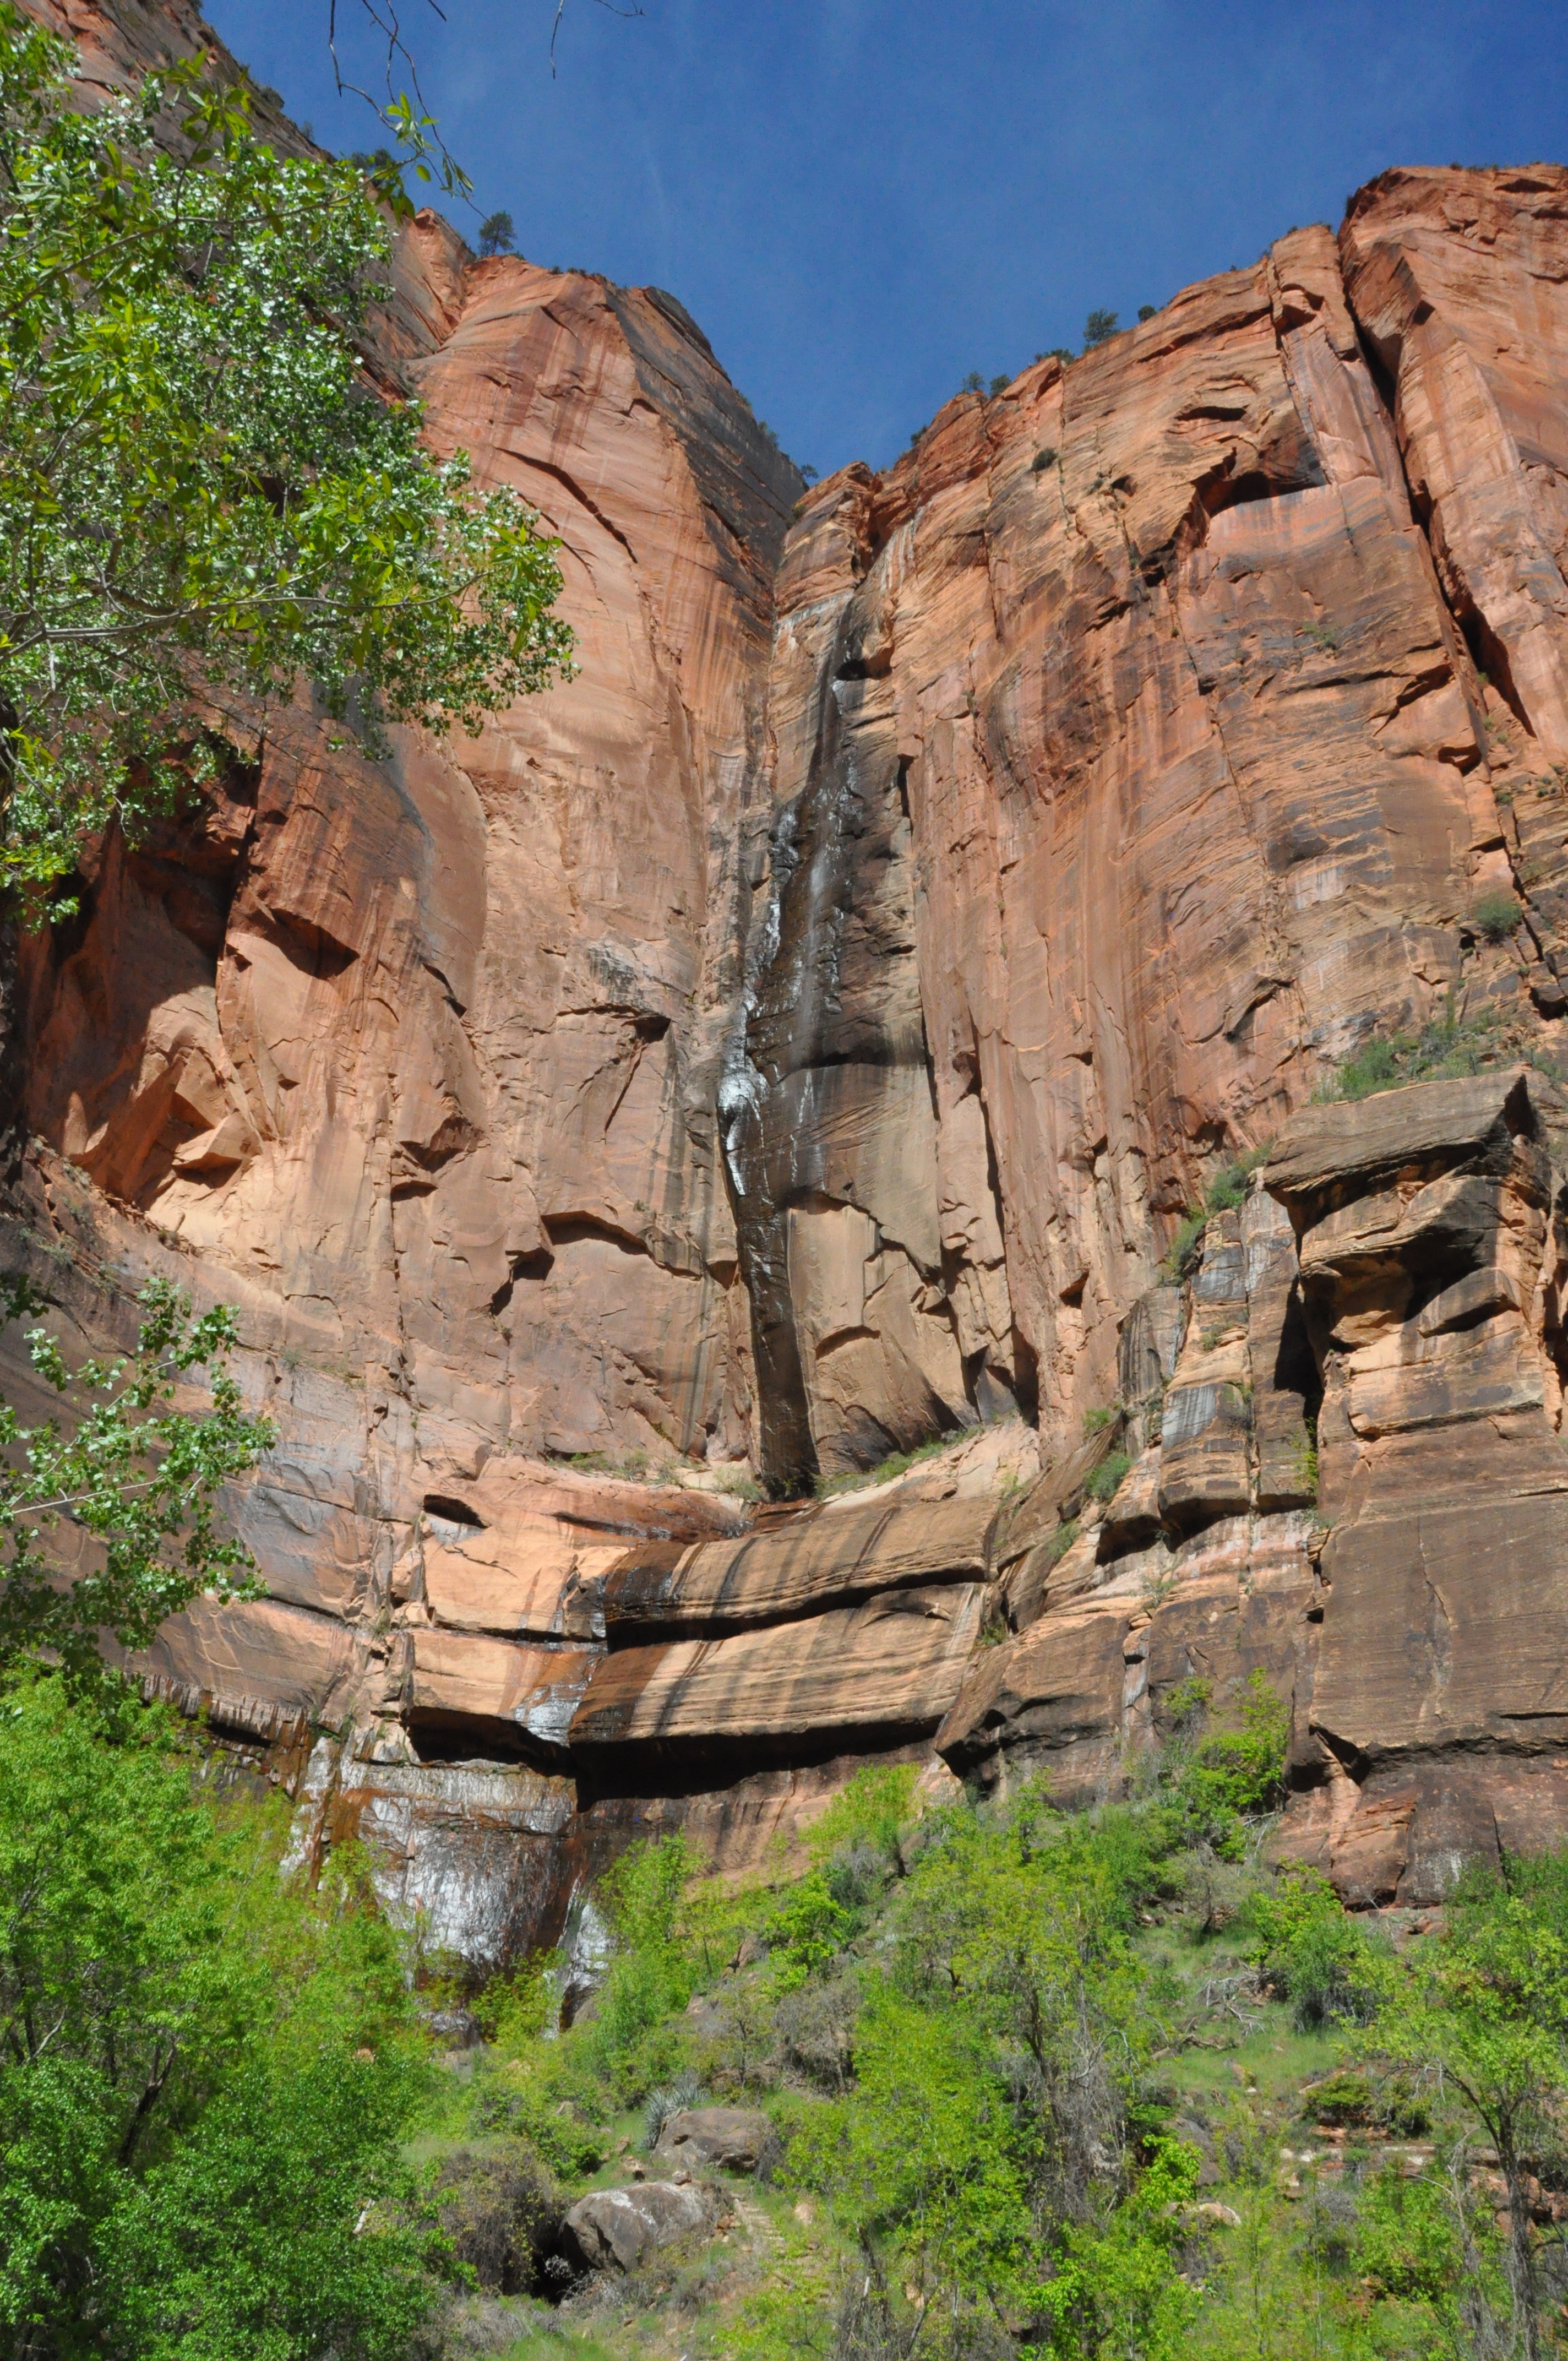
nature, rock, wilderness, mountain, trail, adventure, valley, formation, cliff, arch, spring, park, america, gorge, canyon, terrain, national park, geology, badlands, wadi, gigantic